Robert Paterson (stonemason)

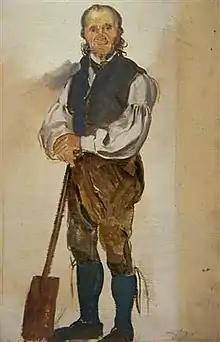
Old Mortality by George Harvey

Robert Paterson (1716–1801), known as "Old Mortality", was a stonemason who took it upon himself to travel around lowland Scotland carving inscriptions for the unmarked graves of Covenanters martyred in the 17th century. Walter Scott made him a principal character in his novel "Old Mortality" (1816).